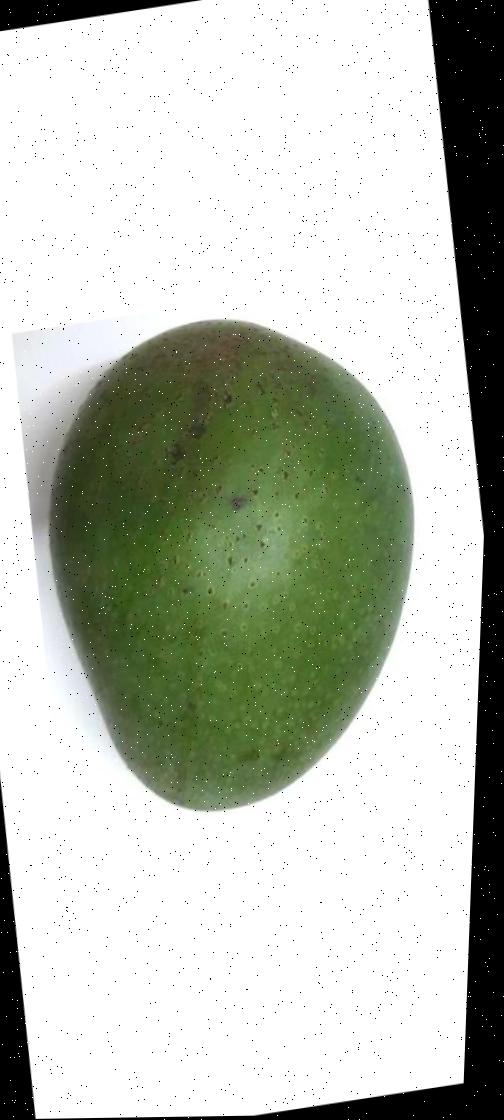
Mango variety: Ashshina Zhinuk